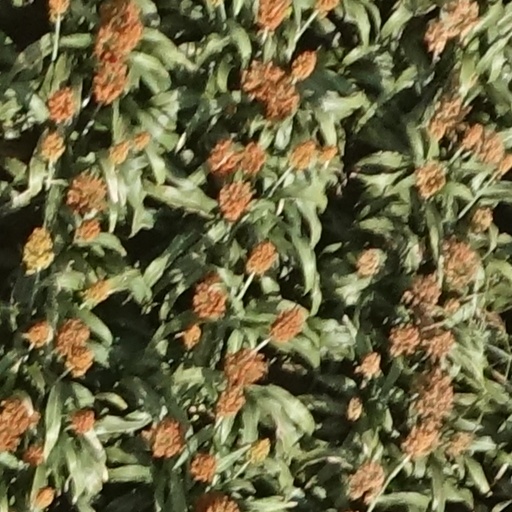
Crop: sorghum